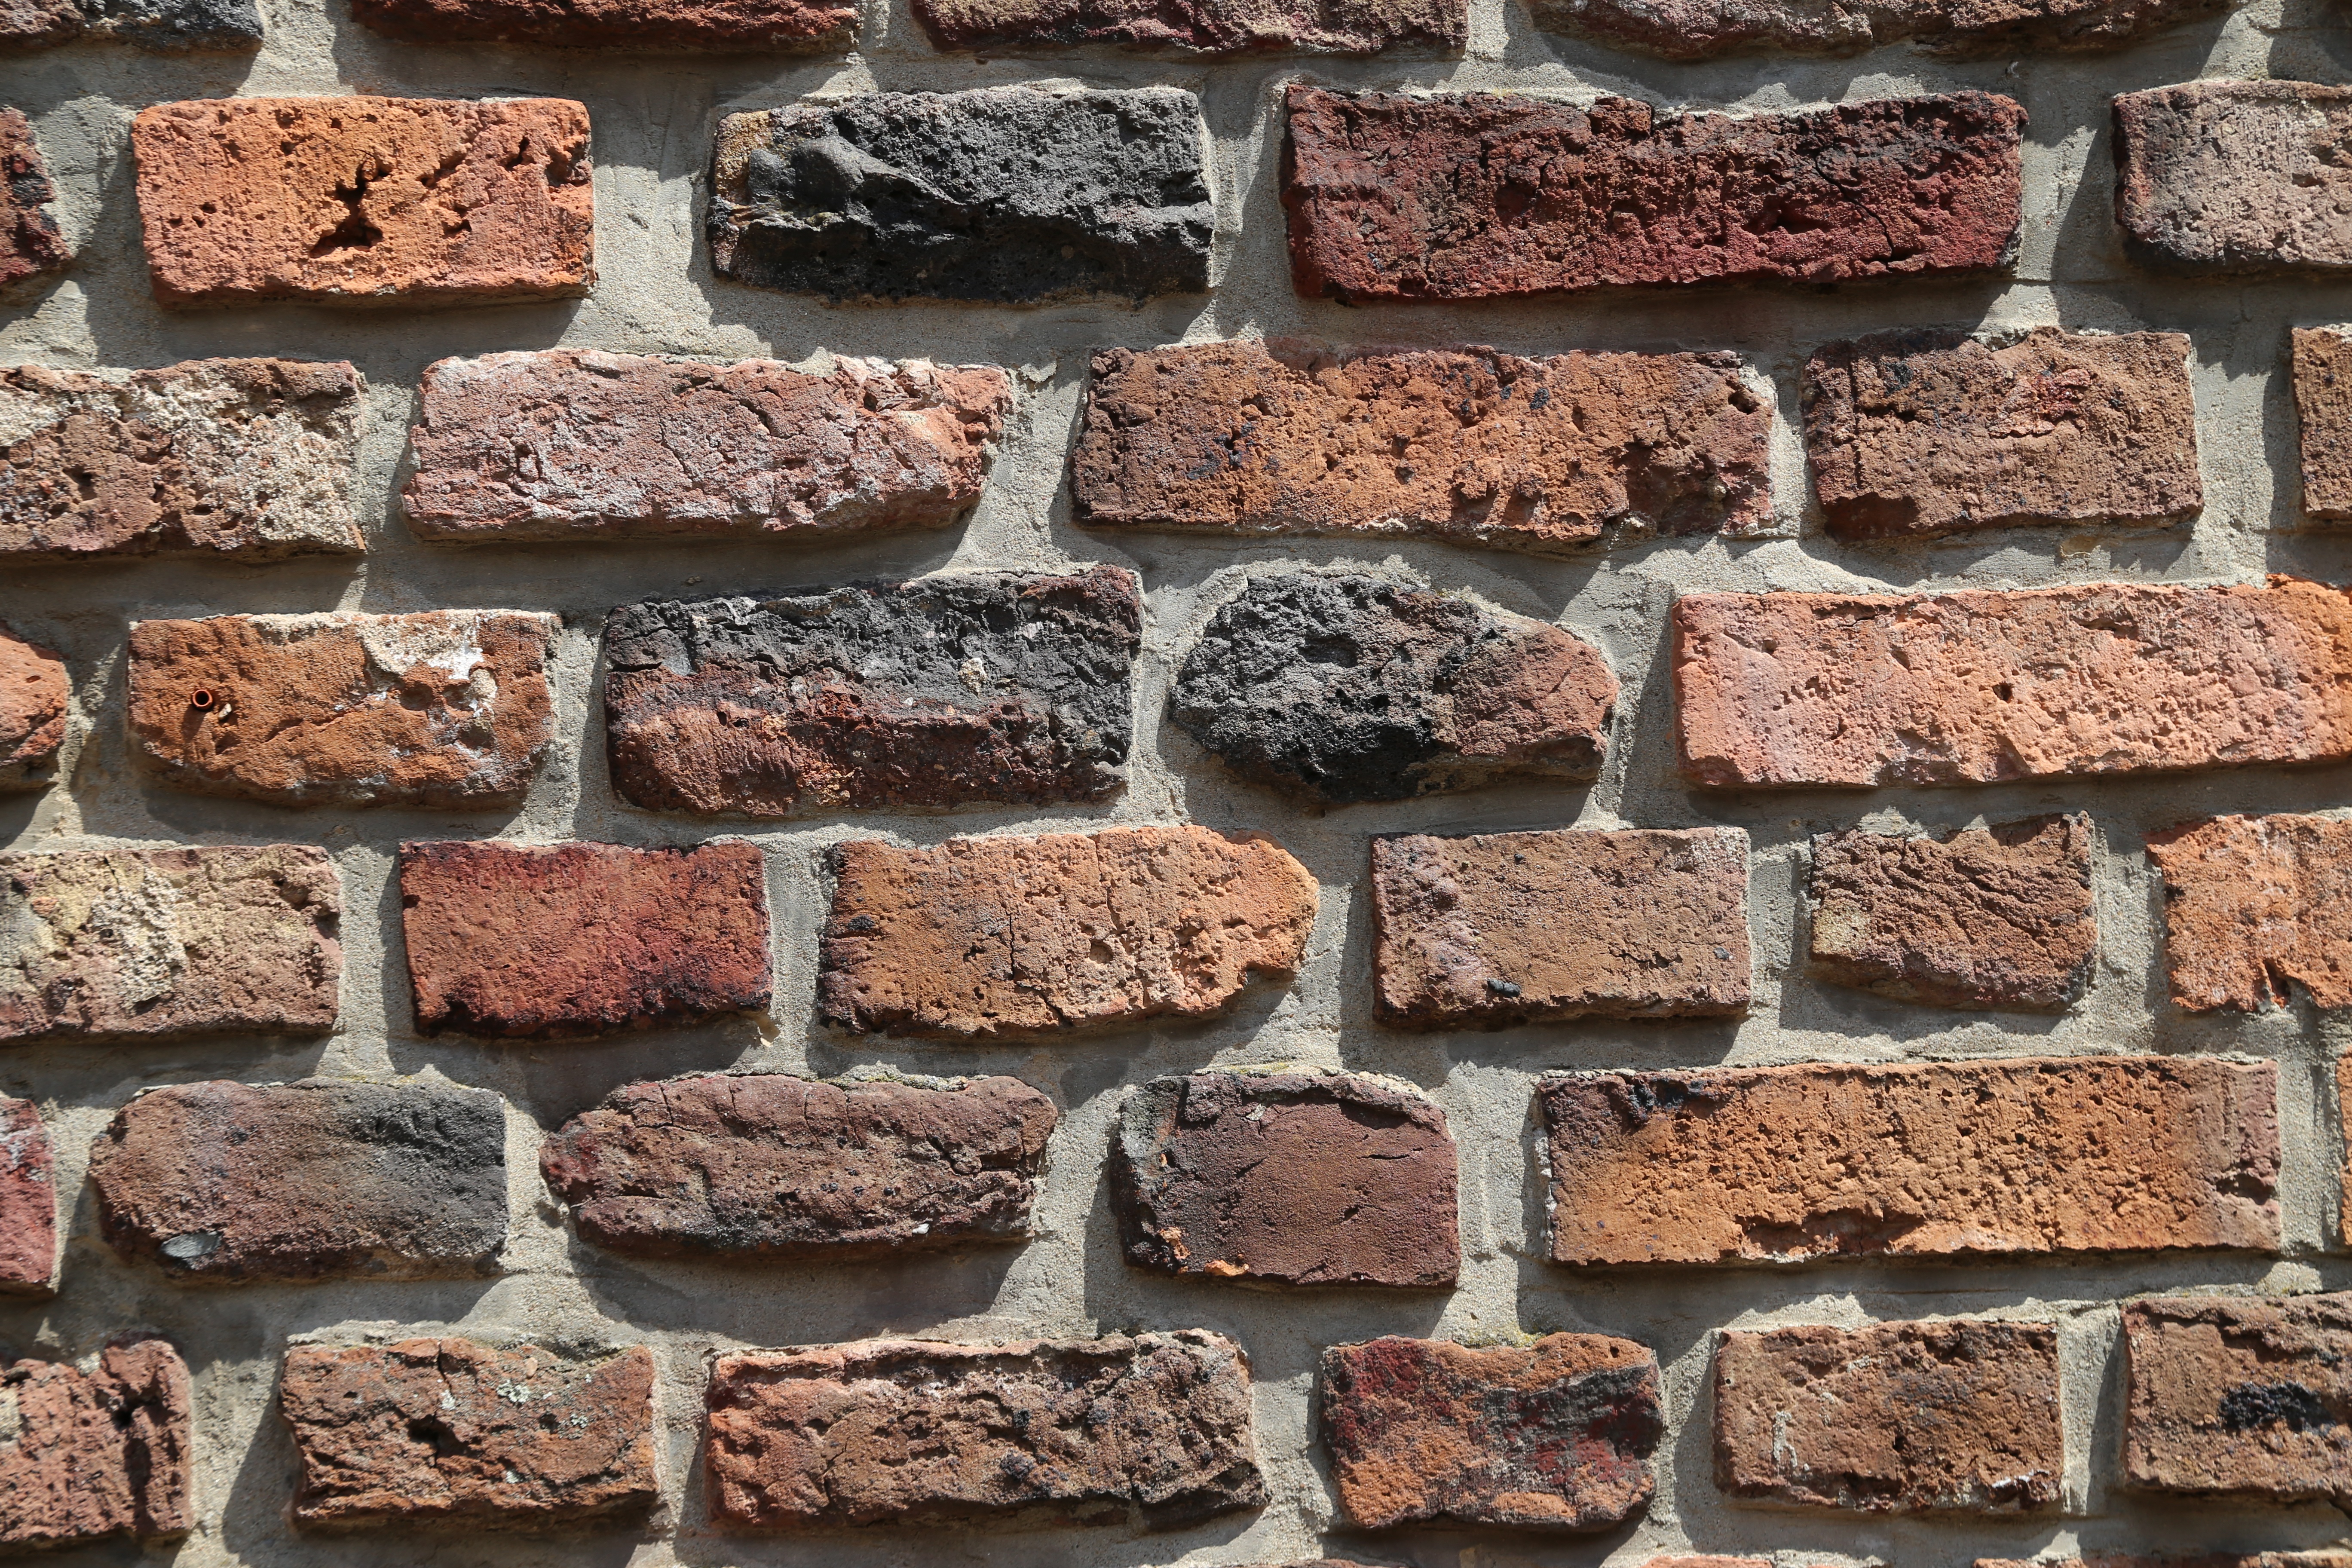
rock, structure, texture, floor, wall, pattern, soil, facade, stone wall, brick, material, stones, rubble, background, wallpaper, build, brickwork, masonry, natural stone, flooring, quarry stone, regulation